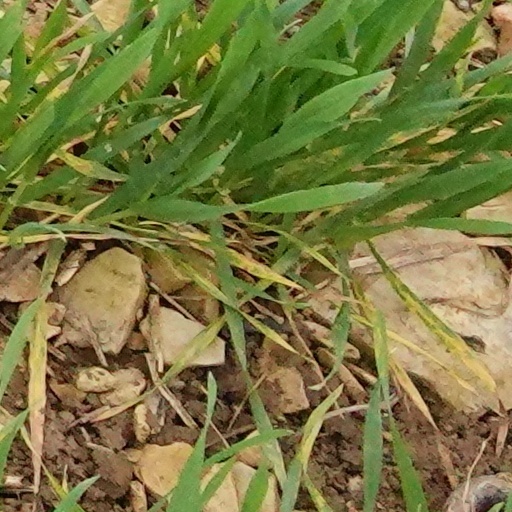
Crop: wheat